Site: brandenburg
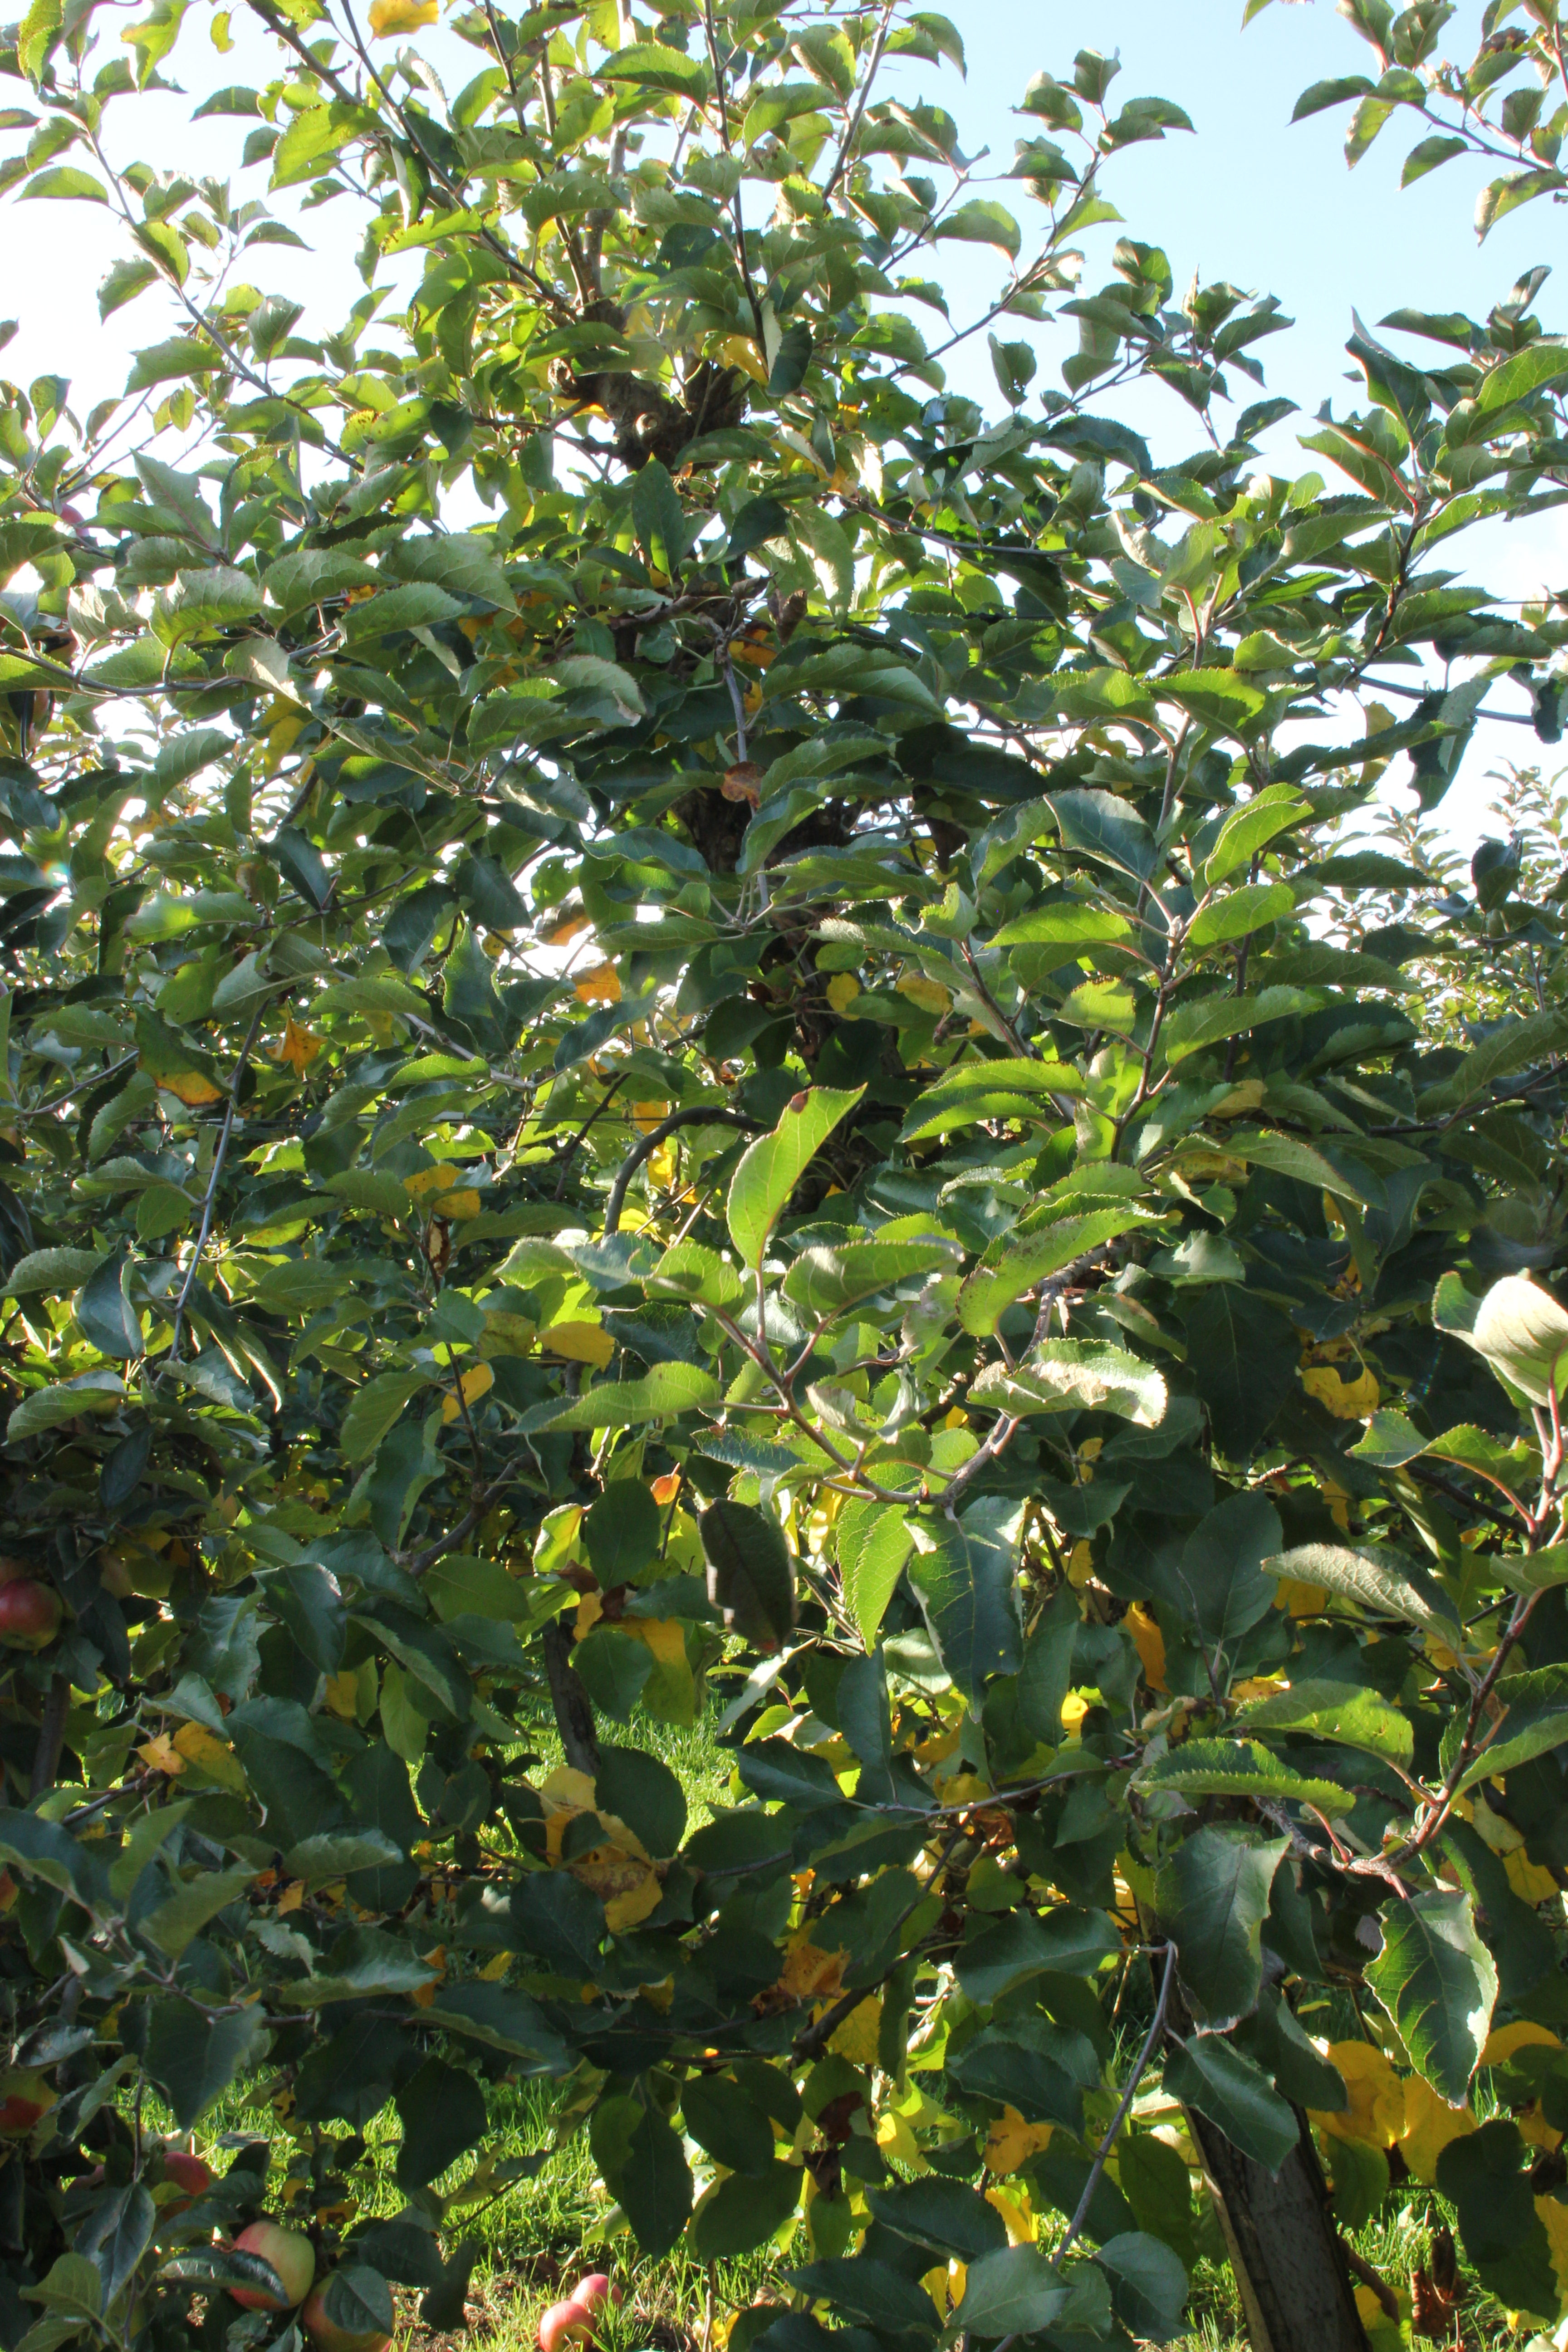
Growth stage (BBCH 91): Senescence, beginning of dormancy